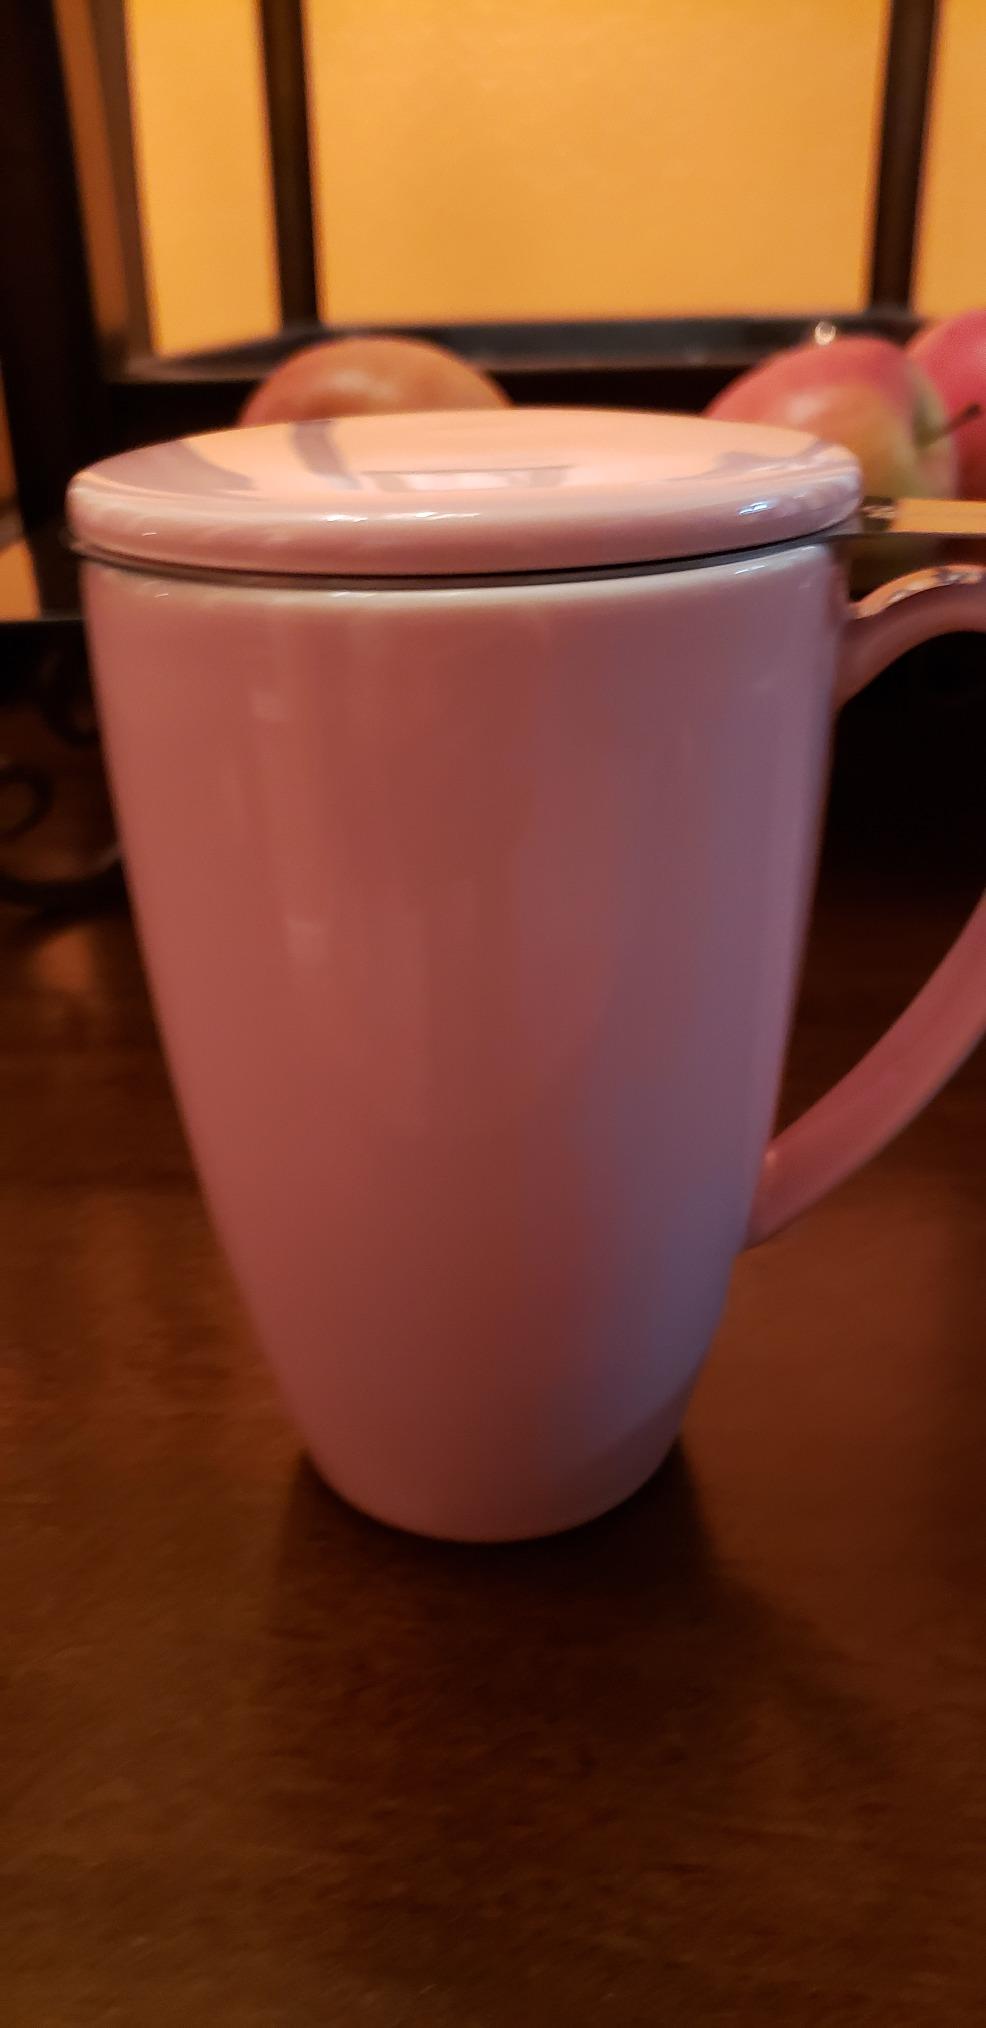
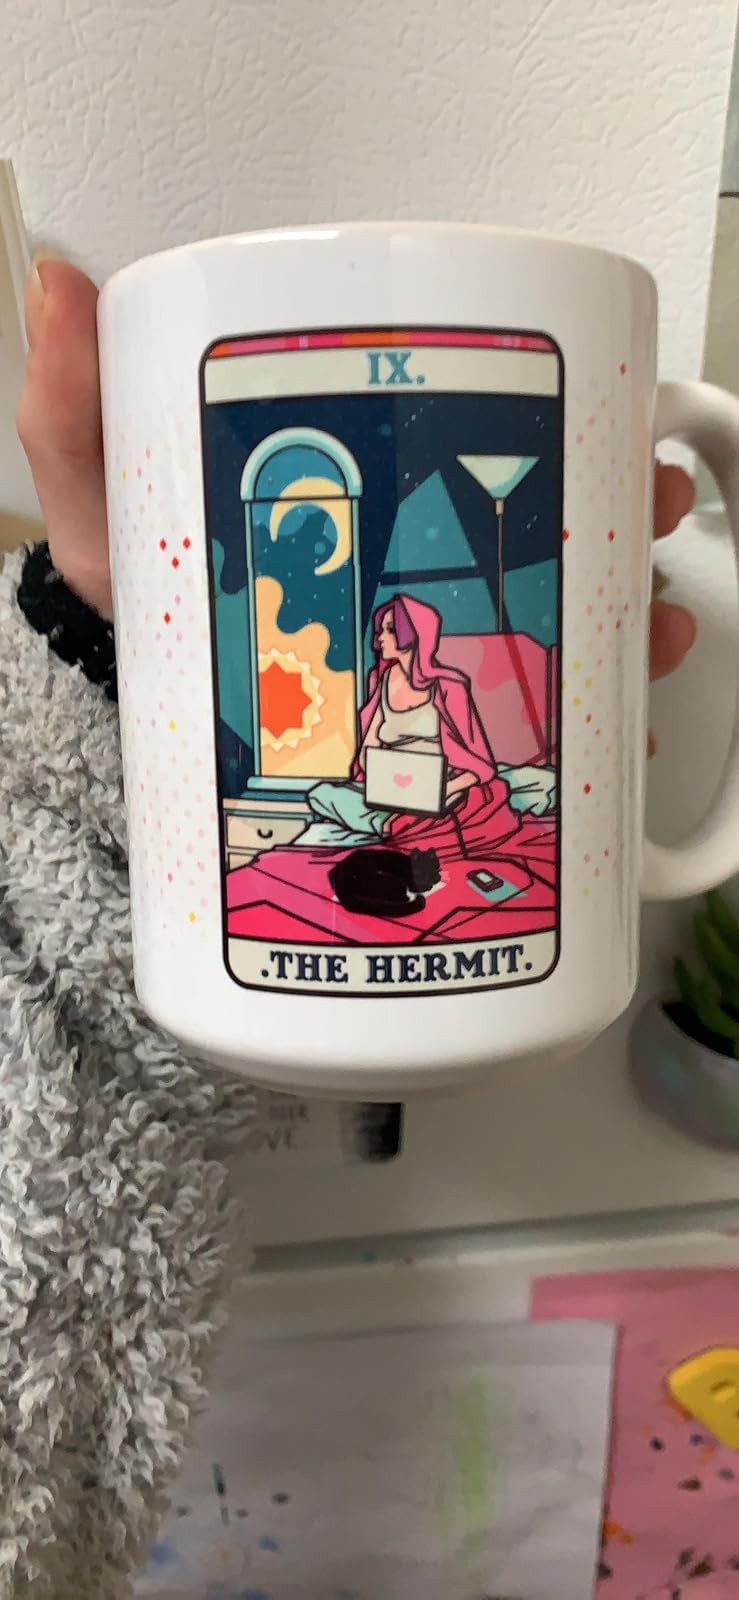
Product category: items_mug
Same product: no